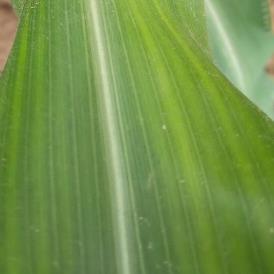
Crop: Maize
Condition: stripe-d